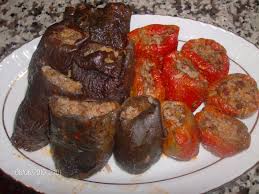
Yemek: biber_dolmasi